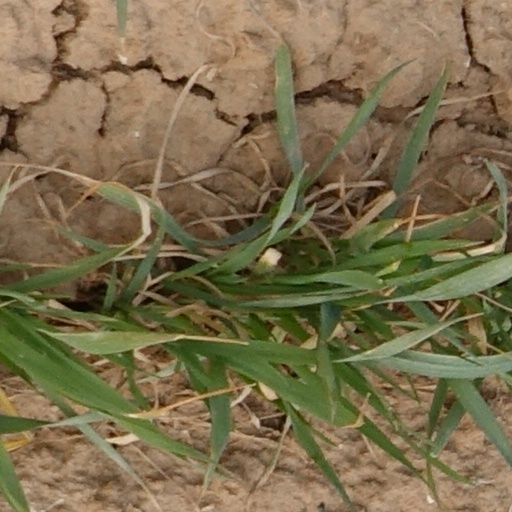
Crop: wheat